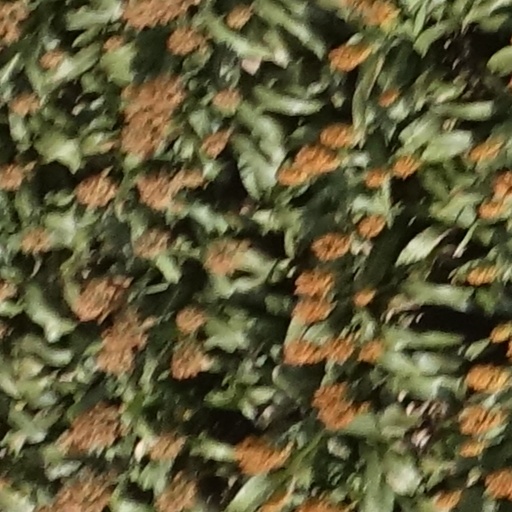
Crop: sorghum